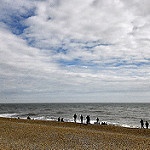
Label: sea